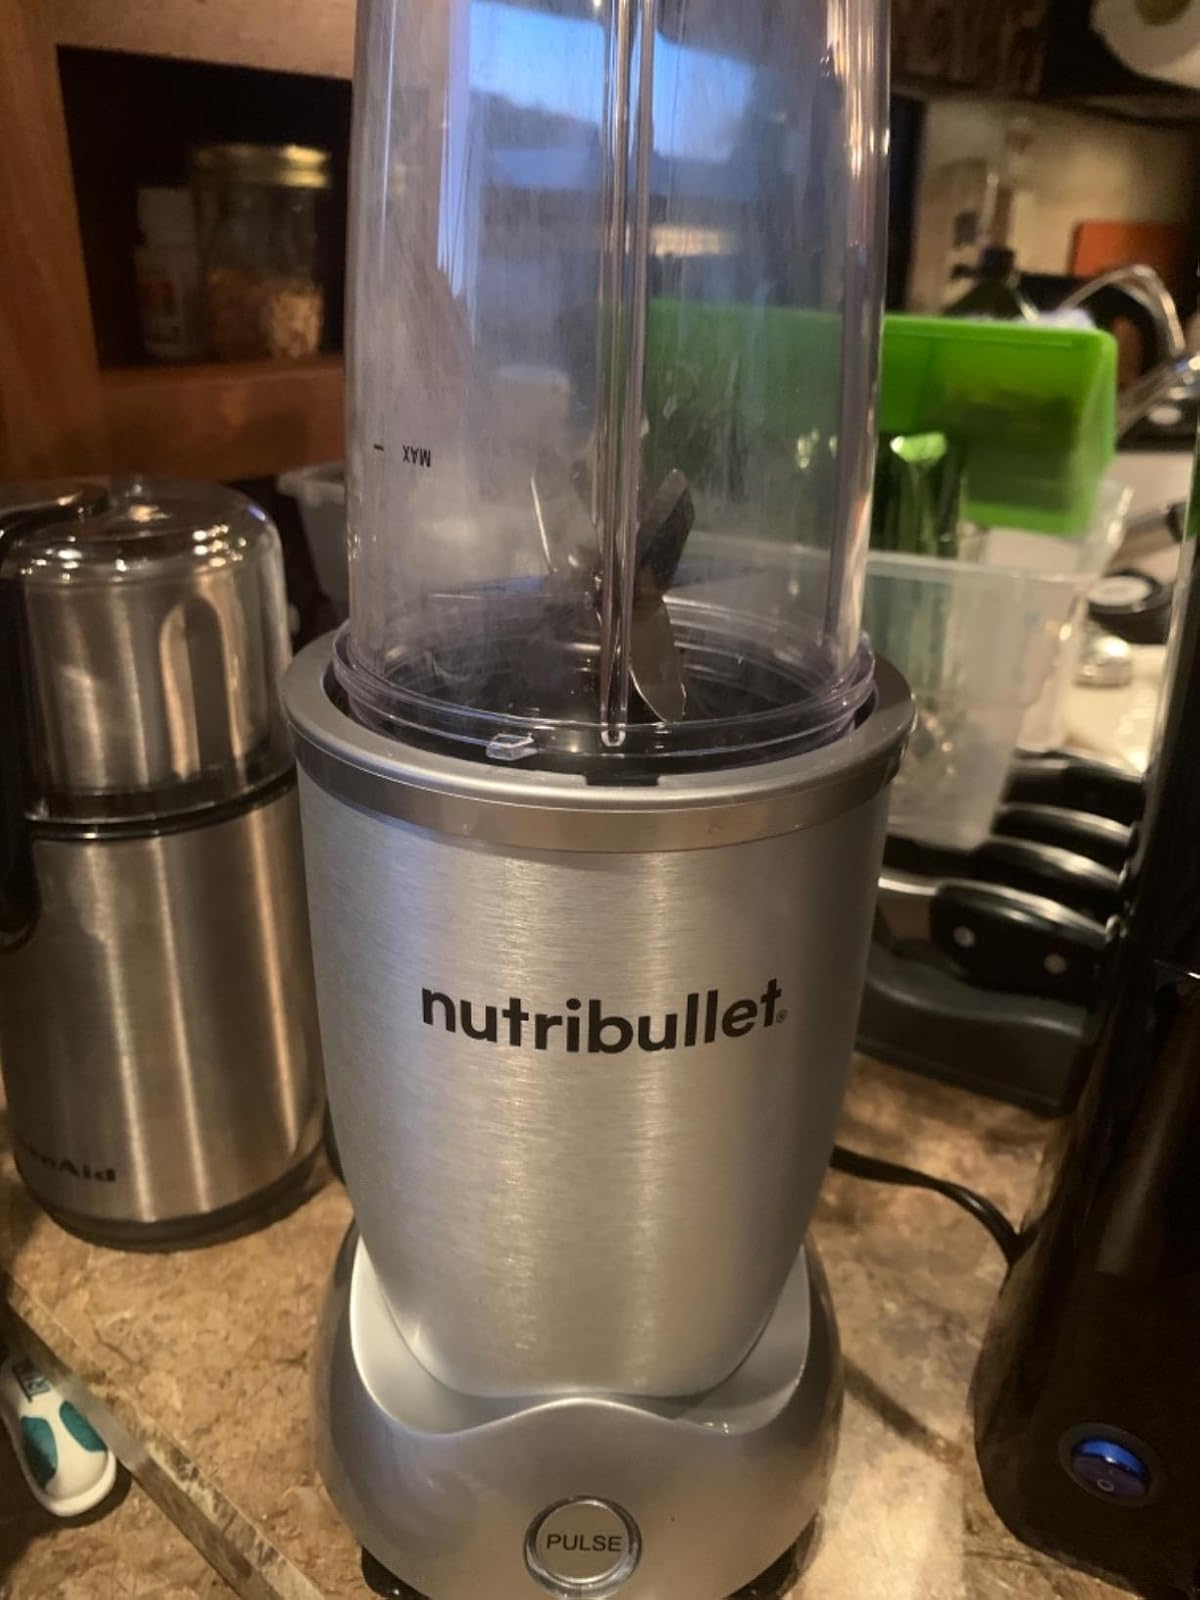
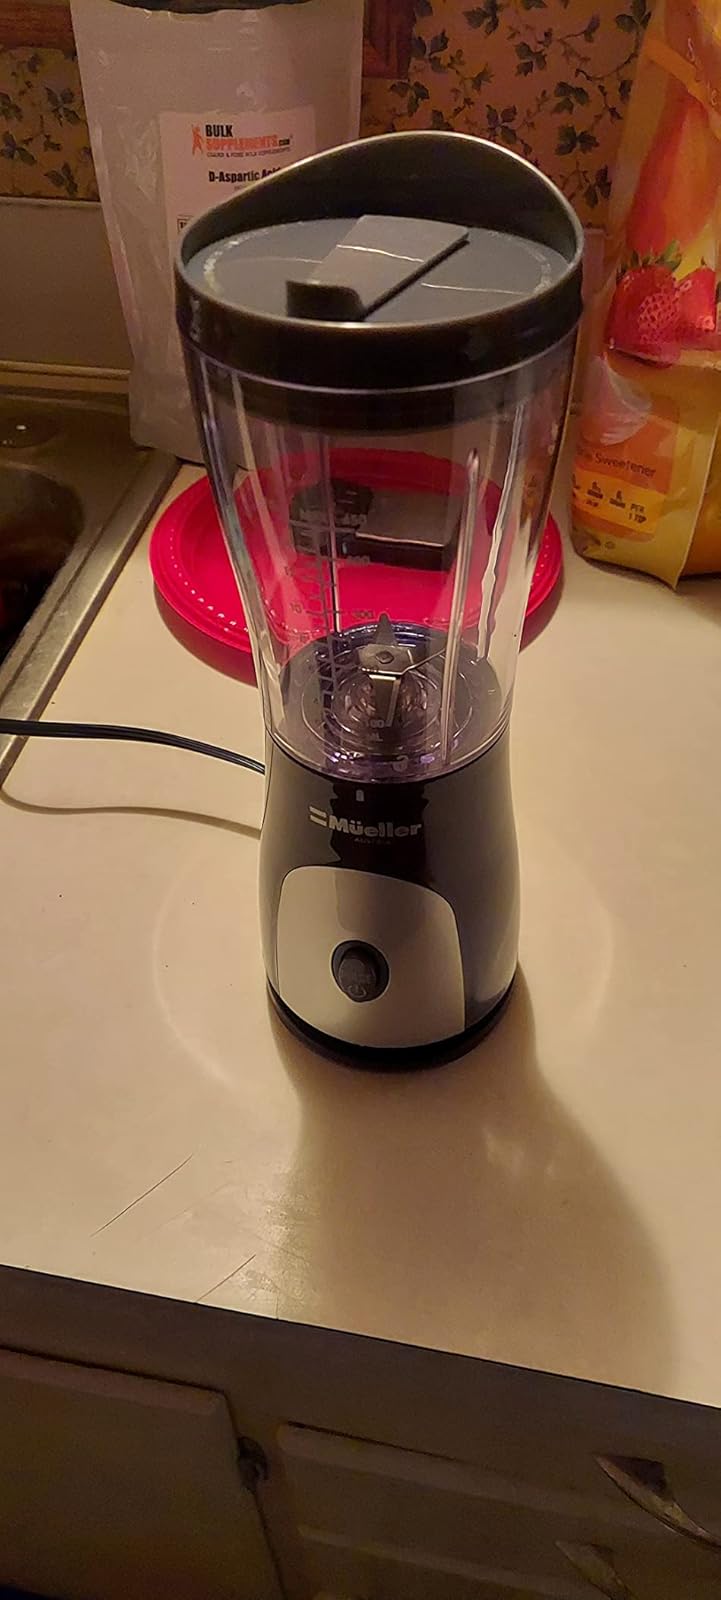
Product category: items_blender
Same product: no